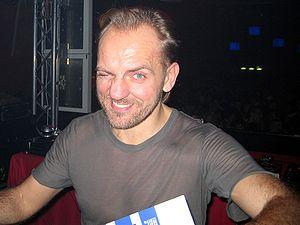
La trance est un genre de musique électronique ayant émergé en Allemagne au début des années 1990. Il se caractérise par un tempo oscillant entre 125 et 160 battements par minute, des phrases mélodiques répétitives, et une forme musicale montante et descendante. La trance est un genre en elle-même, mais peut également inclure des éléments d'autres styles de musique électronique, comme la techno, l'acid house et la new beat, l'électro-pop dite musique new wave, ou encore la musique ambient de chill-out.